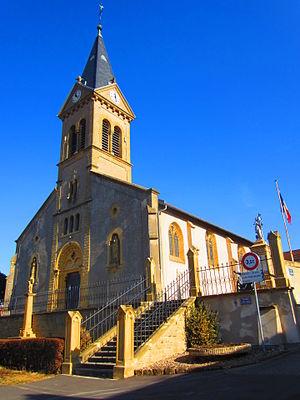
Eglise Failly
Failly est une commune française située dans le département de la Moselle en région Grand Est. Elle regroupe près de Metz les deux villages de Failly et Vrémy, éloignés de deux kilomètres.